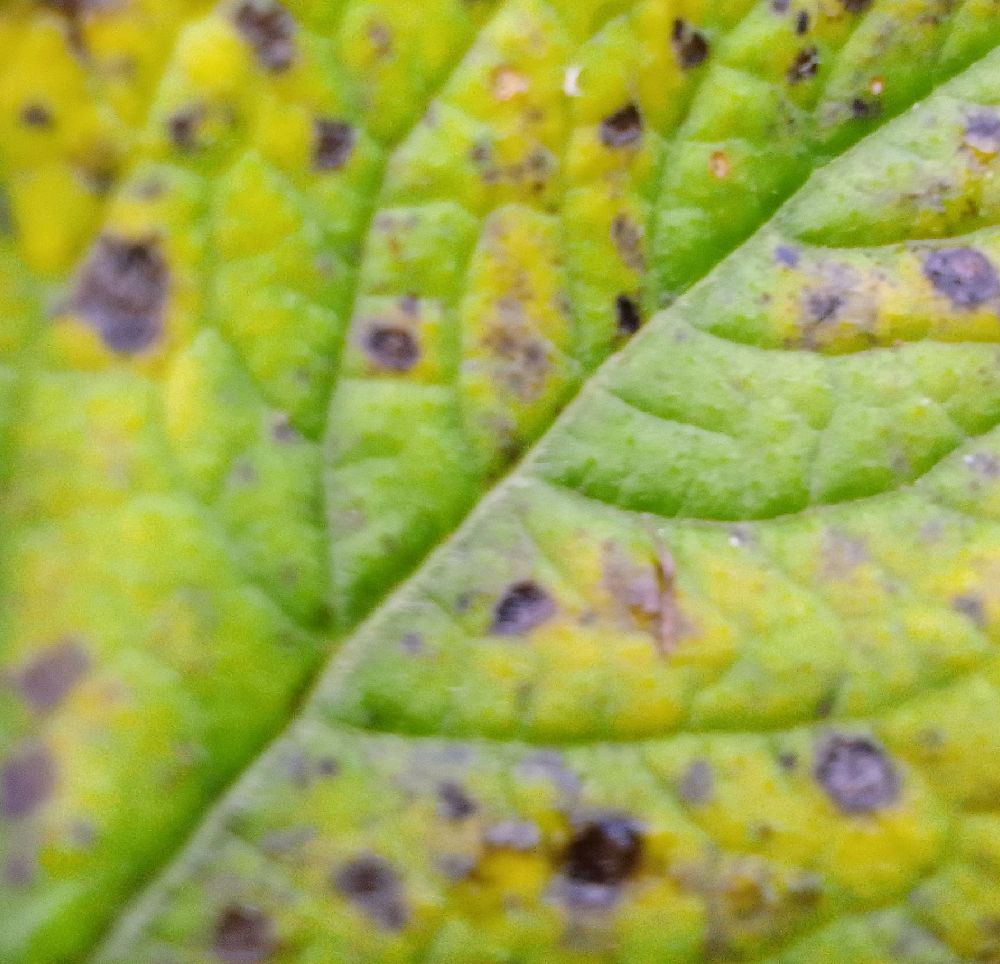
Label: Early blight